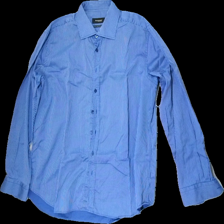
View: front
Type: Shirt
Category: Men
Brand: Dressman
Colors: Blue
Material: 100% Cott
Pattern: Striped
Cut: Regular
Size: XL
Season: All
Price range: <50
Recommended usage: Reuse